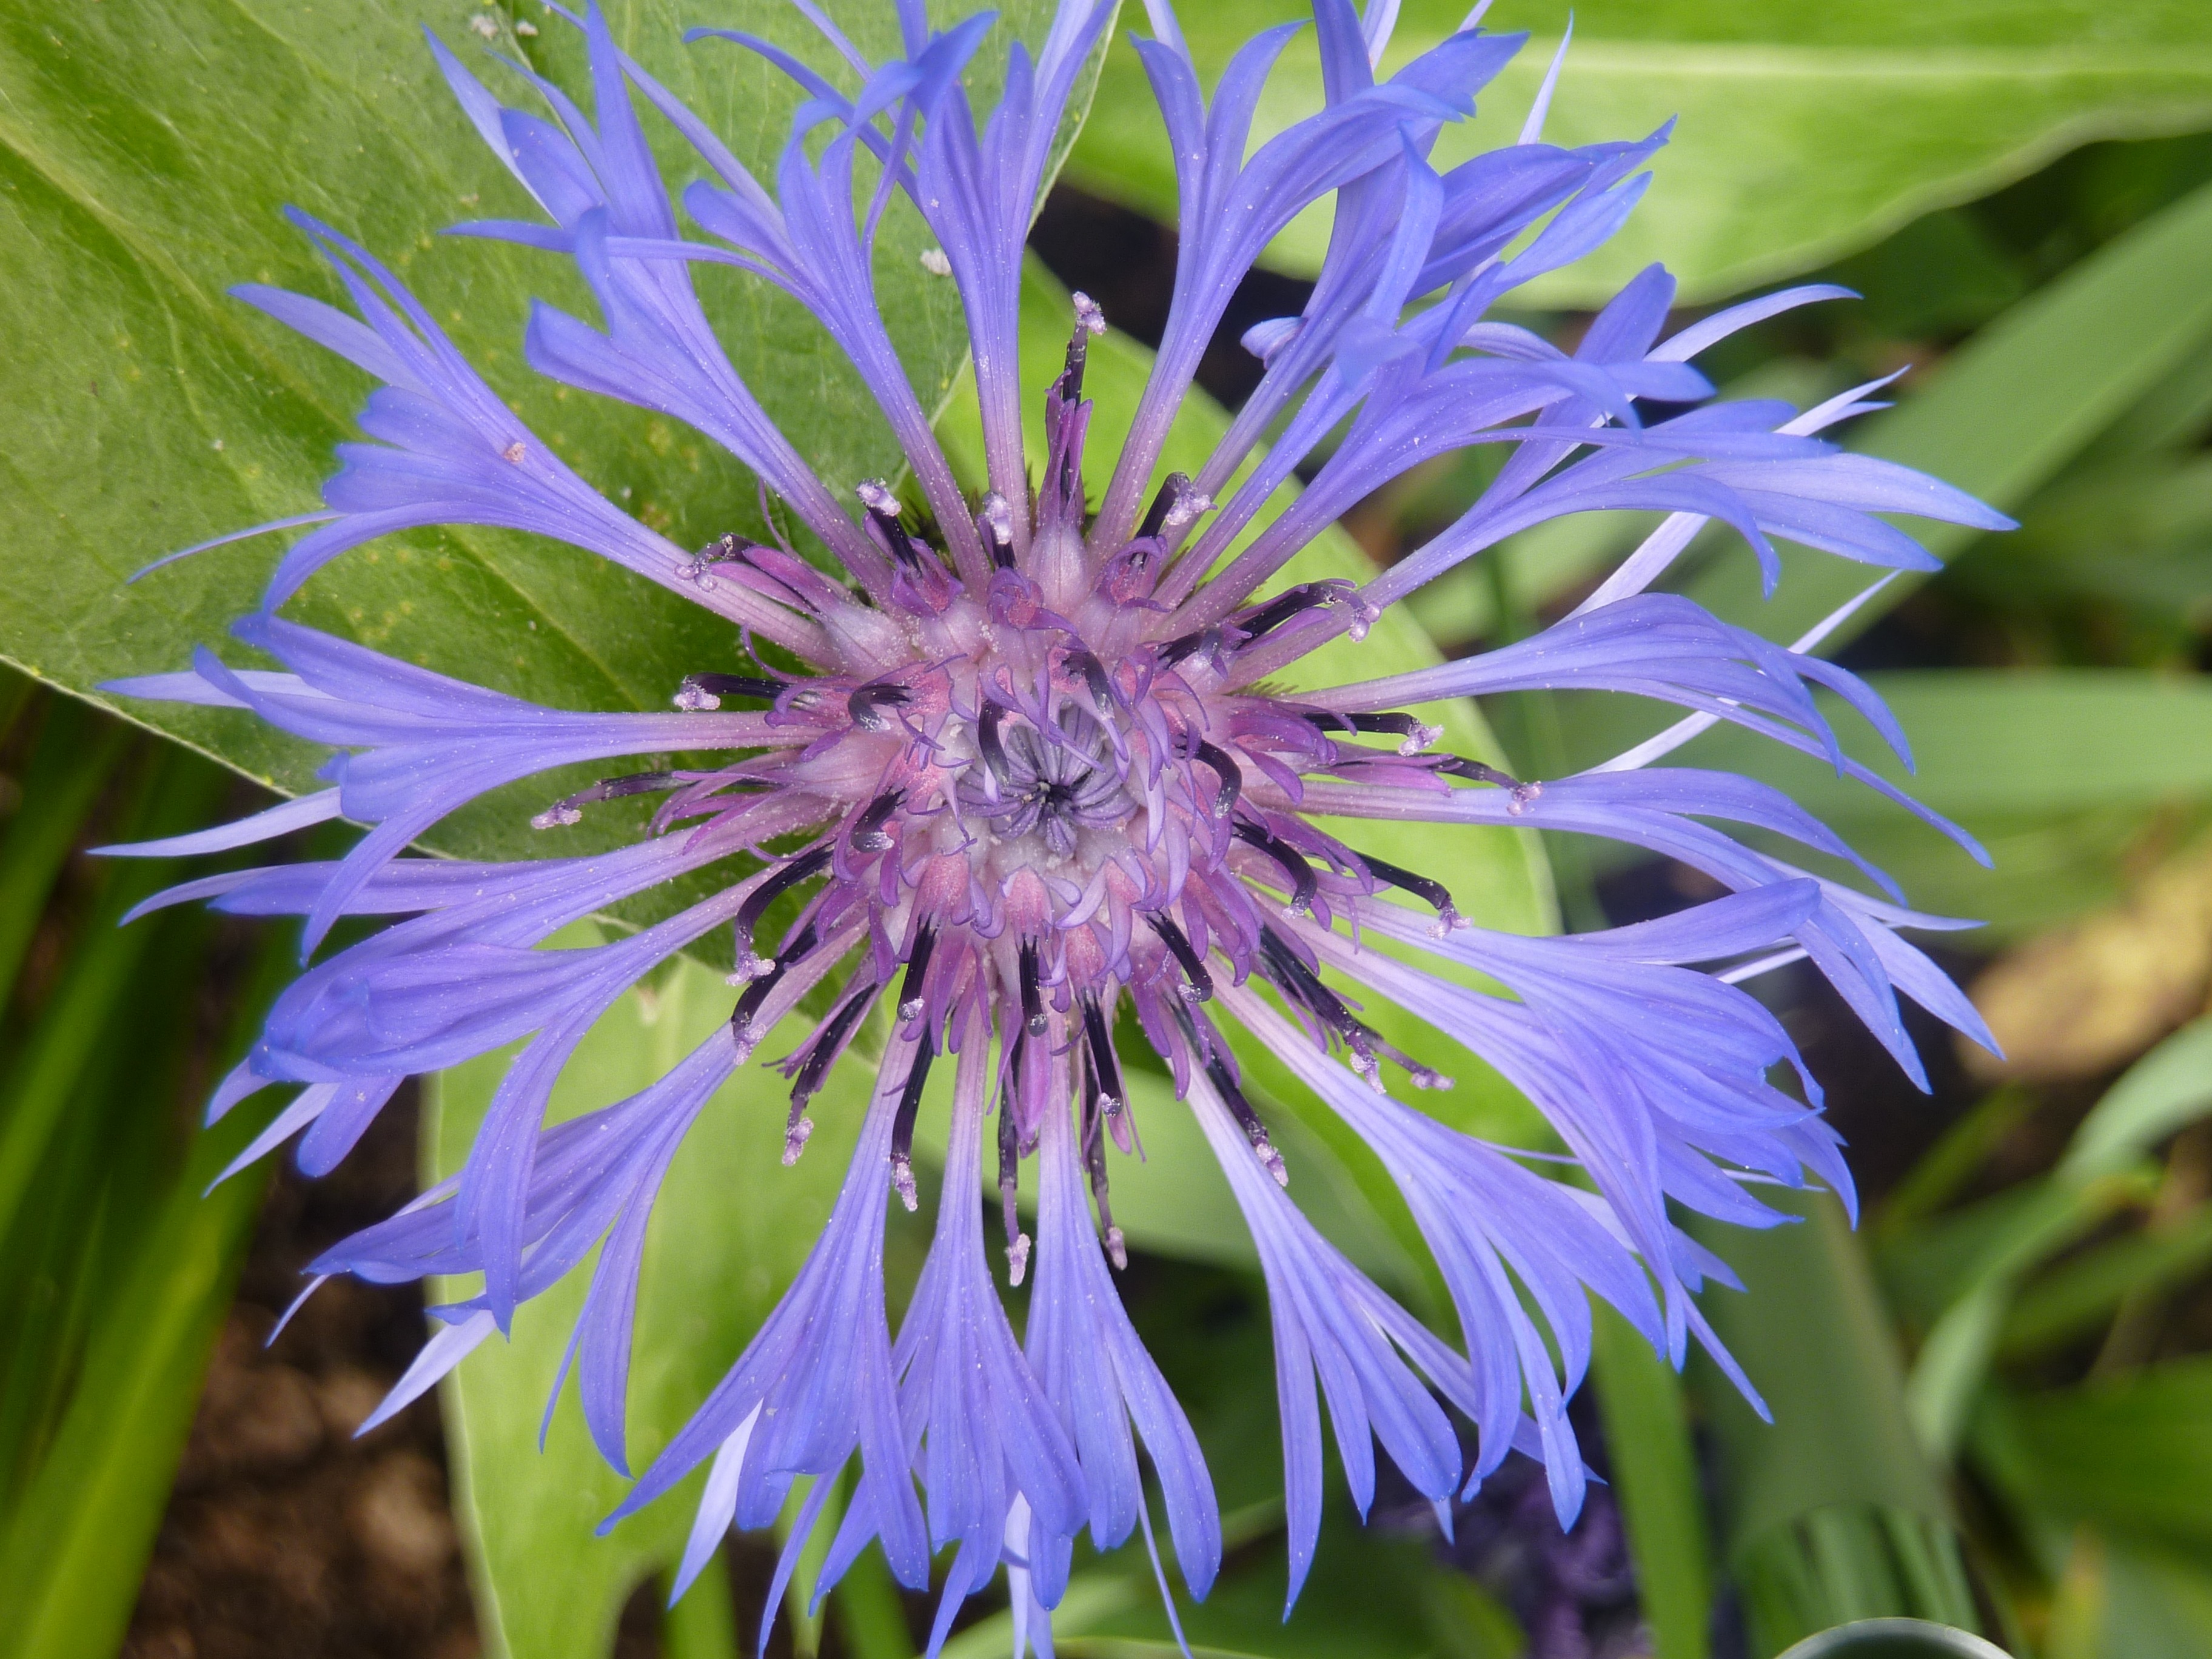
blossom, plant, flower, purple, bloom, herb, botany, blue, flora, wildflower, cornflower, violet, macro photography, flowering plant, daisy family, land plant